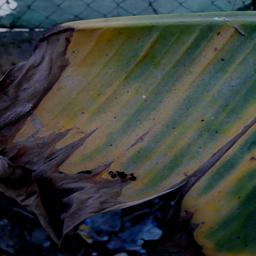
Label: POTASSIUM DEFICIENCY